Mhadei Wildlife Sanctuary

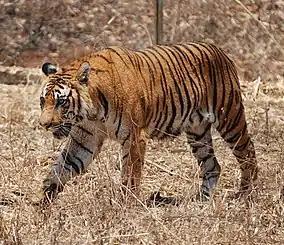
Bengal tiger in neighbouring Karnataka

On 20 June 2011, Jairam Ramesh, Minister of State, Ministry of Environment and Forests, advised Digambar Kamat, Chief Minister of Goa, to propose the Mhadei Wildlife Sanctuary as a tiger reserve because of the presence of resident Bengal tigers. The MOEF urged Goa to seriously consider the proposal because Mhadei is a 'contiguous tiger landscape' to Bhimgad Wildlife Sanctuary in Karnataka to its southeast and to Anshi Dandeli Tiger Reserve which has around 35 tigers to its southeast in Karnataka. Ramesh noted that the protected areas of Goa and their contiguous forests in Karnataka and Maharashtra are possibly some of the best tiger habitats in the Western Ghats and are in need of protection. Tigers are a conservation dependent species. He suggested expanding the tiger reserve beyond the existing Mhadei Wildlife Sanctuary.